Pakistan International Airlines

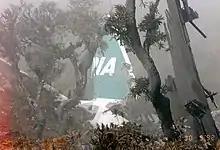
Pakistan International Airlines Flight 268 crash site in Kathmandu's Tribhuvan International Airport on 28 September 1992

In April 2018, PIA formally launched a new brand identity and livery and added a portrait of the Markhor in a ceremony held at PIA Offices in Islamabad, presented by the then head of brand of PIA, having Pakistan's national animal represented on its aircraft, including a large one on the tail and two on the engines, describing the resilient nature of PIA Brand surviving under the onslaught of all the negativity associated with the brand.